John Colborne, 1st Baron Seaton

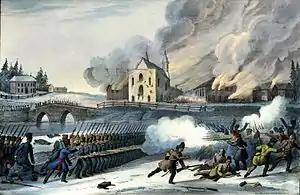
Colborne's troops attack the insurgents and torch the church at the Battle of Saint-Eustache

Field Marshal John Colborne, 1st Baron Seaton, (16 February 1778 – 17 April 1863) was a British Army officer and colonial governor. After taking part as a junior officer in the Anglo-Russian invasion of Holland, Sir Ralph Abercromby's expedition to Egypt and then the War of the Third Coalition, he served as military secretary to Sir John Moore at the Battle of Corunna. He then commanded the 2nd Battalion of the 66th Regiment of Foot and, later, the 52nd Regiment of Foot at many of the battles of the Peninsular War. At the Battle of Waterloo, Colborne on his own initiative brought the 52nd Regiment of Foot forward, took up a flanking position in relation to the French Imperial Guard and then, after firing repeated volleys into their flank, charged at the Guard so driving them back in disorder.